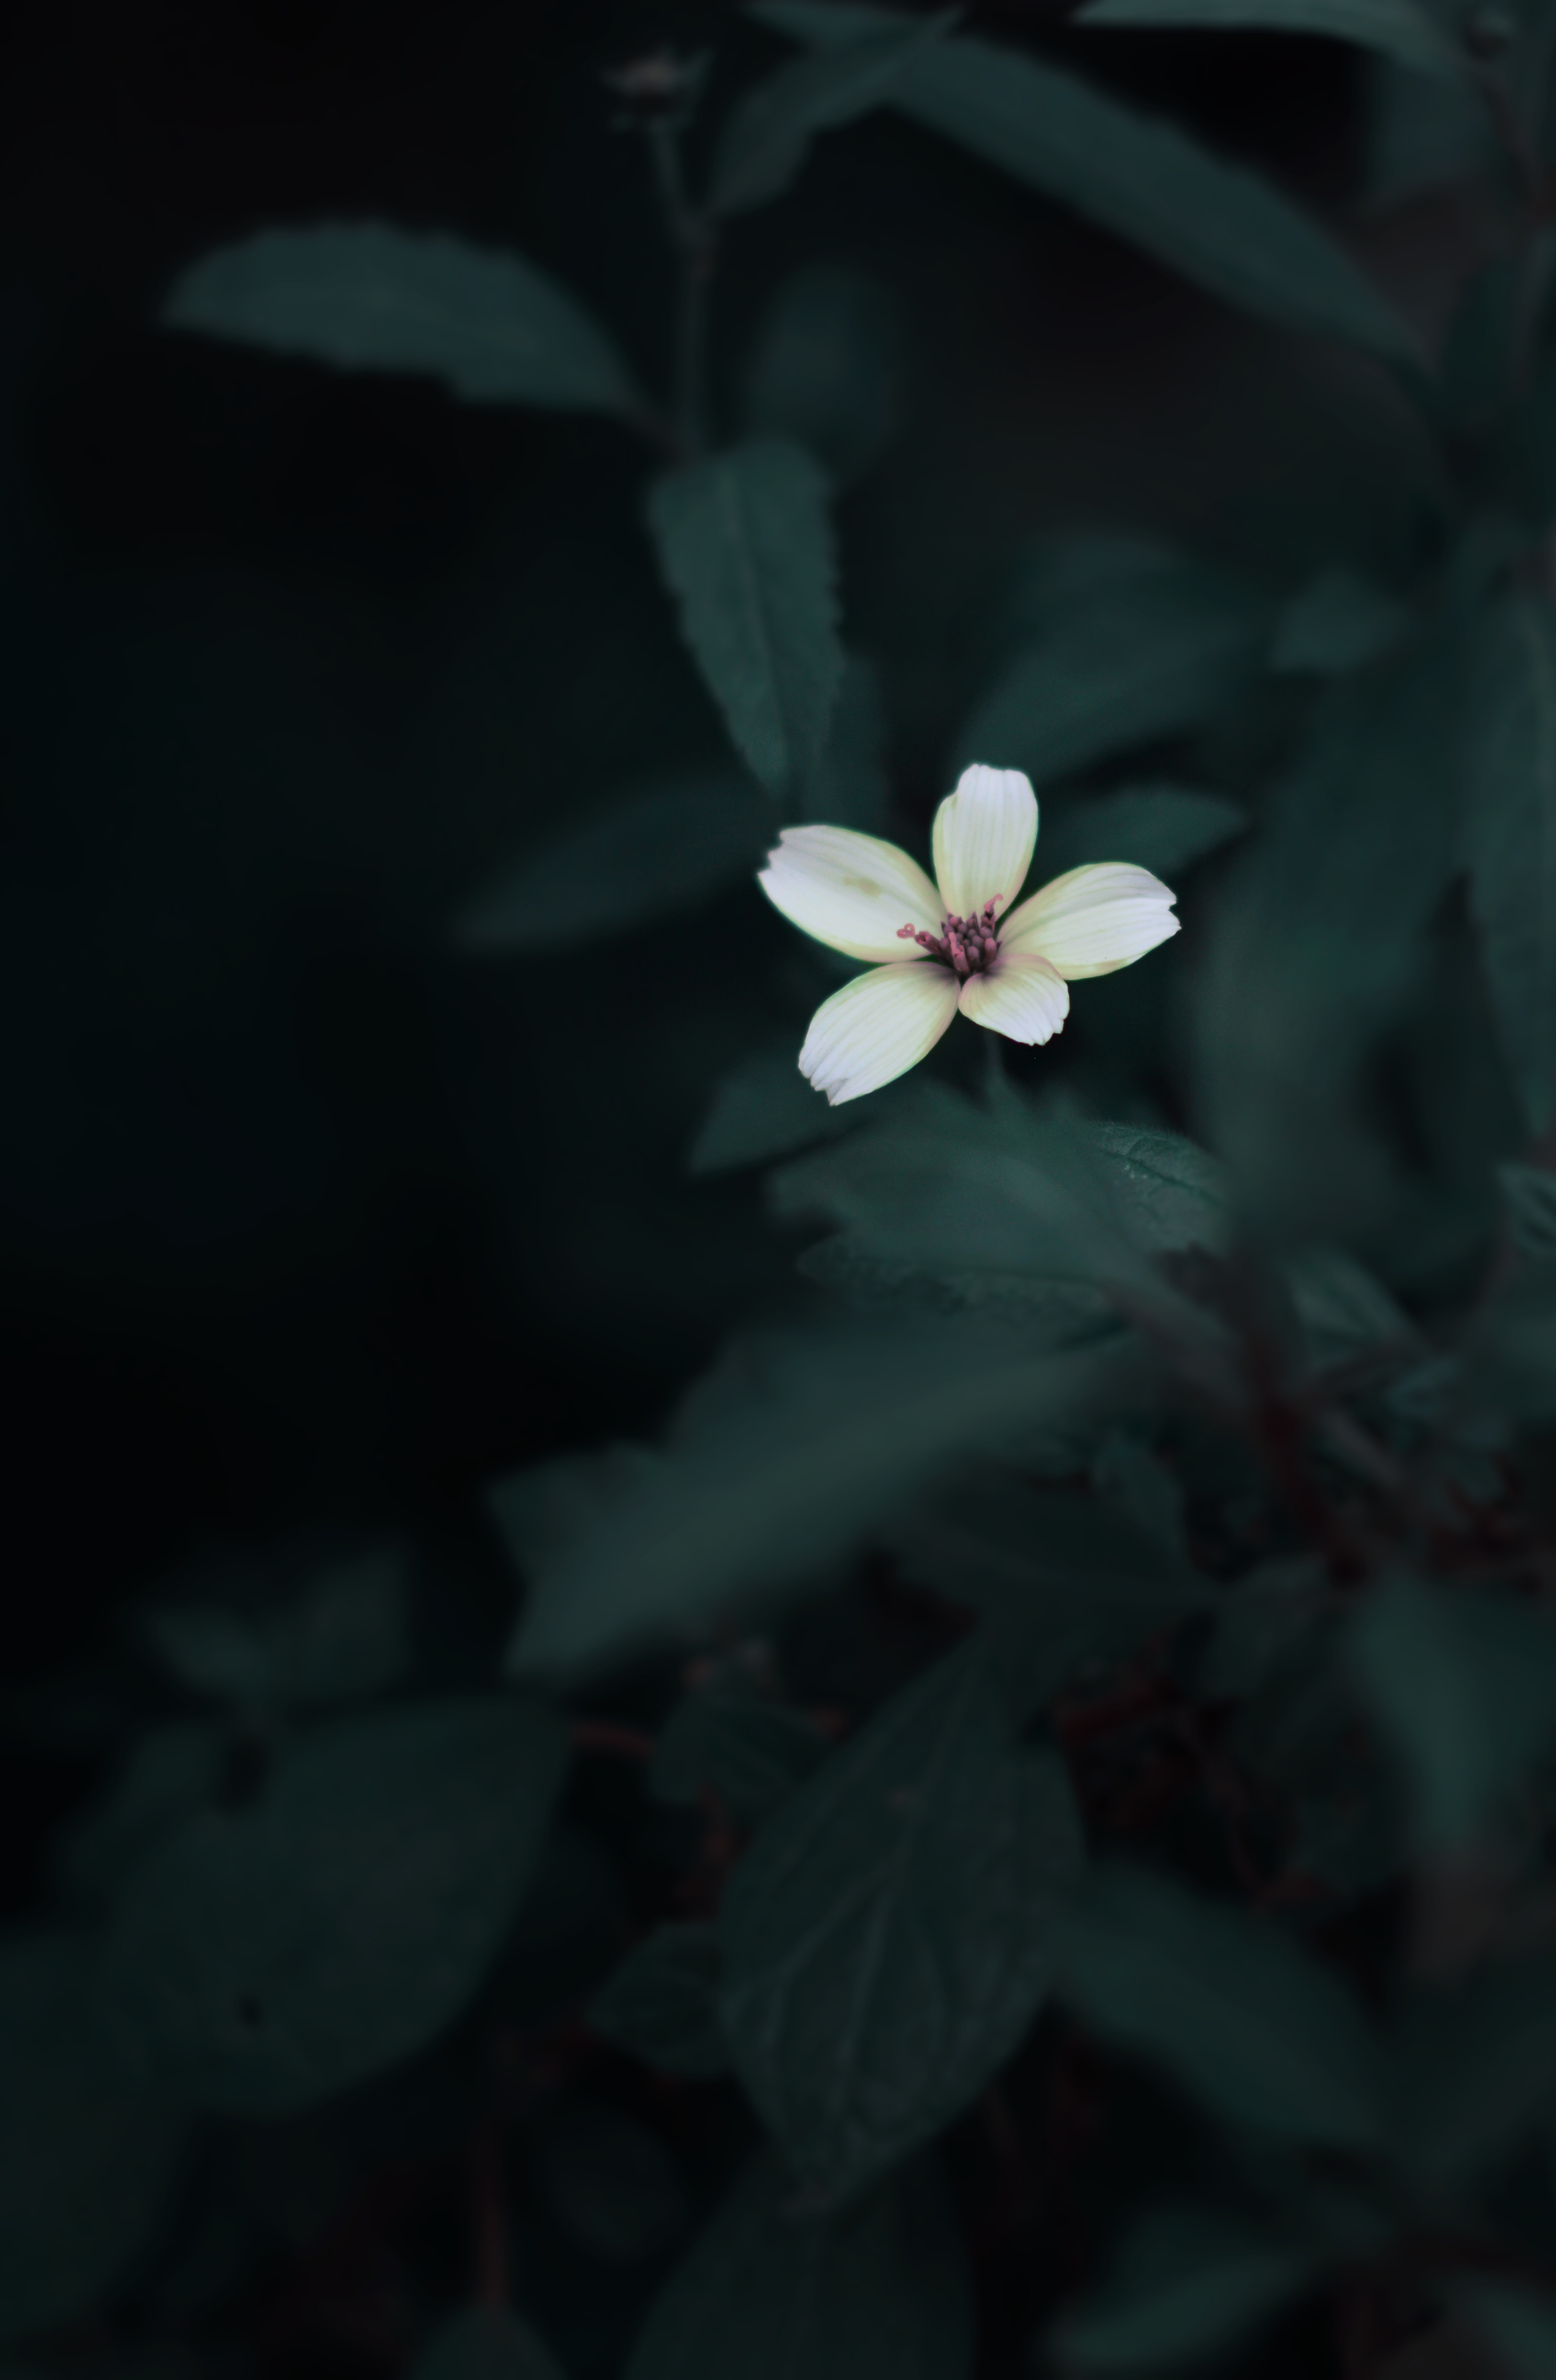
nature, blossom, plant, white, photography, sunlight, leaf, flower, petal, bush, green, darkness, botany, flora, close up, macro photography, flowering plant, land plant